Port Jefferson, New York

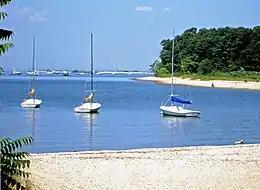
Boats in Port Jefferson Harbor

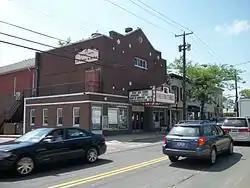
Theatre Three is based in the Athena Hall, built

The village of Port Jefferson was incorporated in 1963. The revitalization of lower Port Jefferson soon followed as local tourism brought increased revenues and the village adjusted itself to its new economic role. One such transformation was the 1976 redevelopment of the defunct Mather & Jones Shipyard into a shop-lined promenade known as Chandler Square.